Poland, Ohio

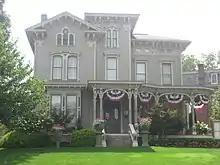
The South Main Street Historic District denotes a neighborhood of Poland's oldest structures

In 1796, Poland Township was surveyed and registered as township 1, range 1 of the Connecticut Western Reserve of the Connecticut Land Company. Turhand Kirtland was a member of a group of surveyors led by Moses Cleaveland, and is considered to have founded the community of Poland in 1798. The earliest settlers primarily originated from Connecticut and Pennsylvania. An early grist mill was built on the Yellow Creek in 1802 by Jonathan Fowler, whose family was the first to settle in the village.